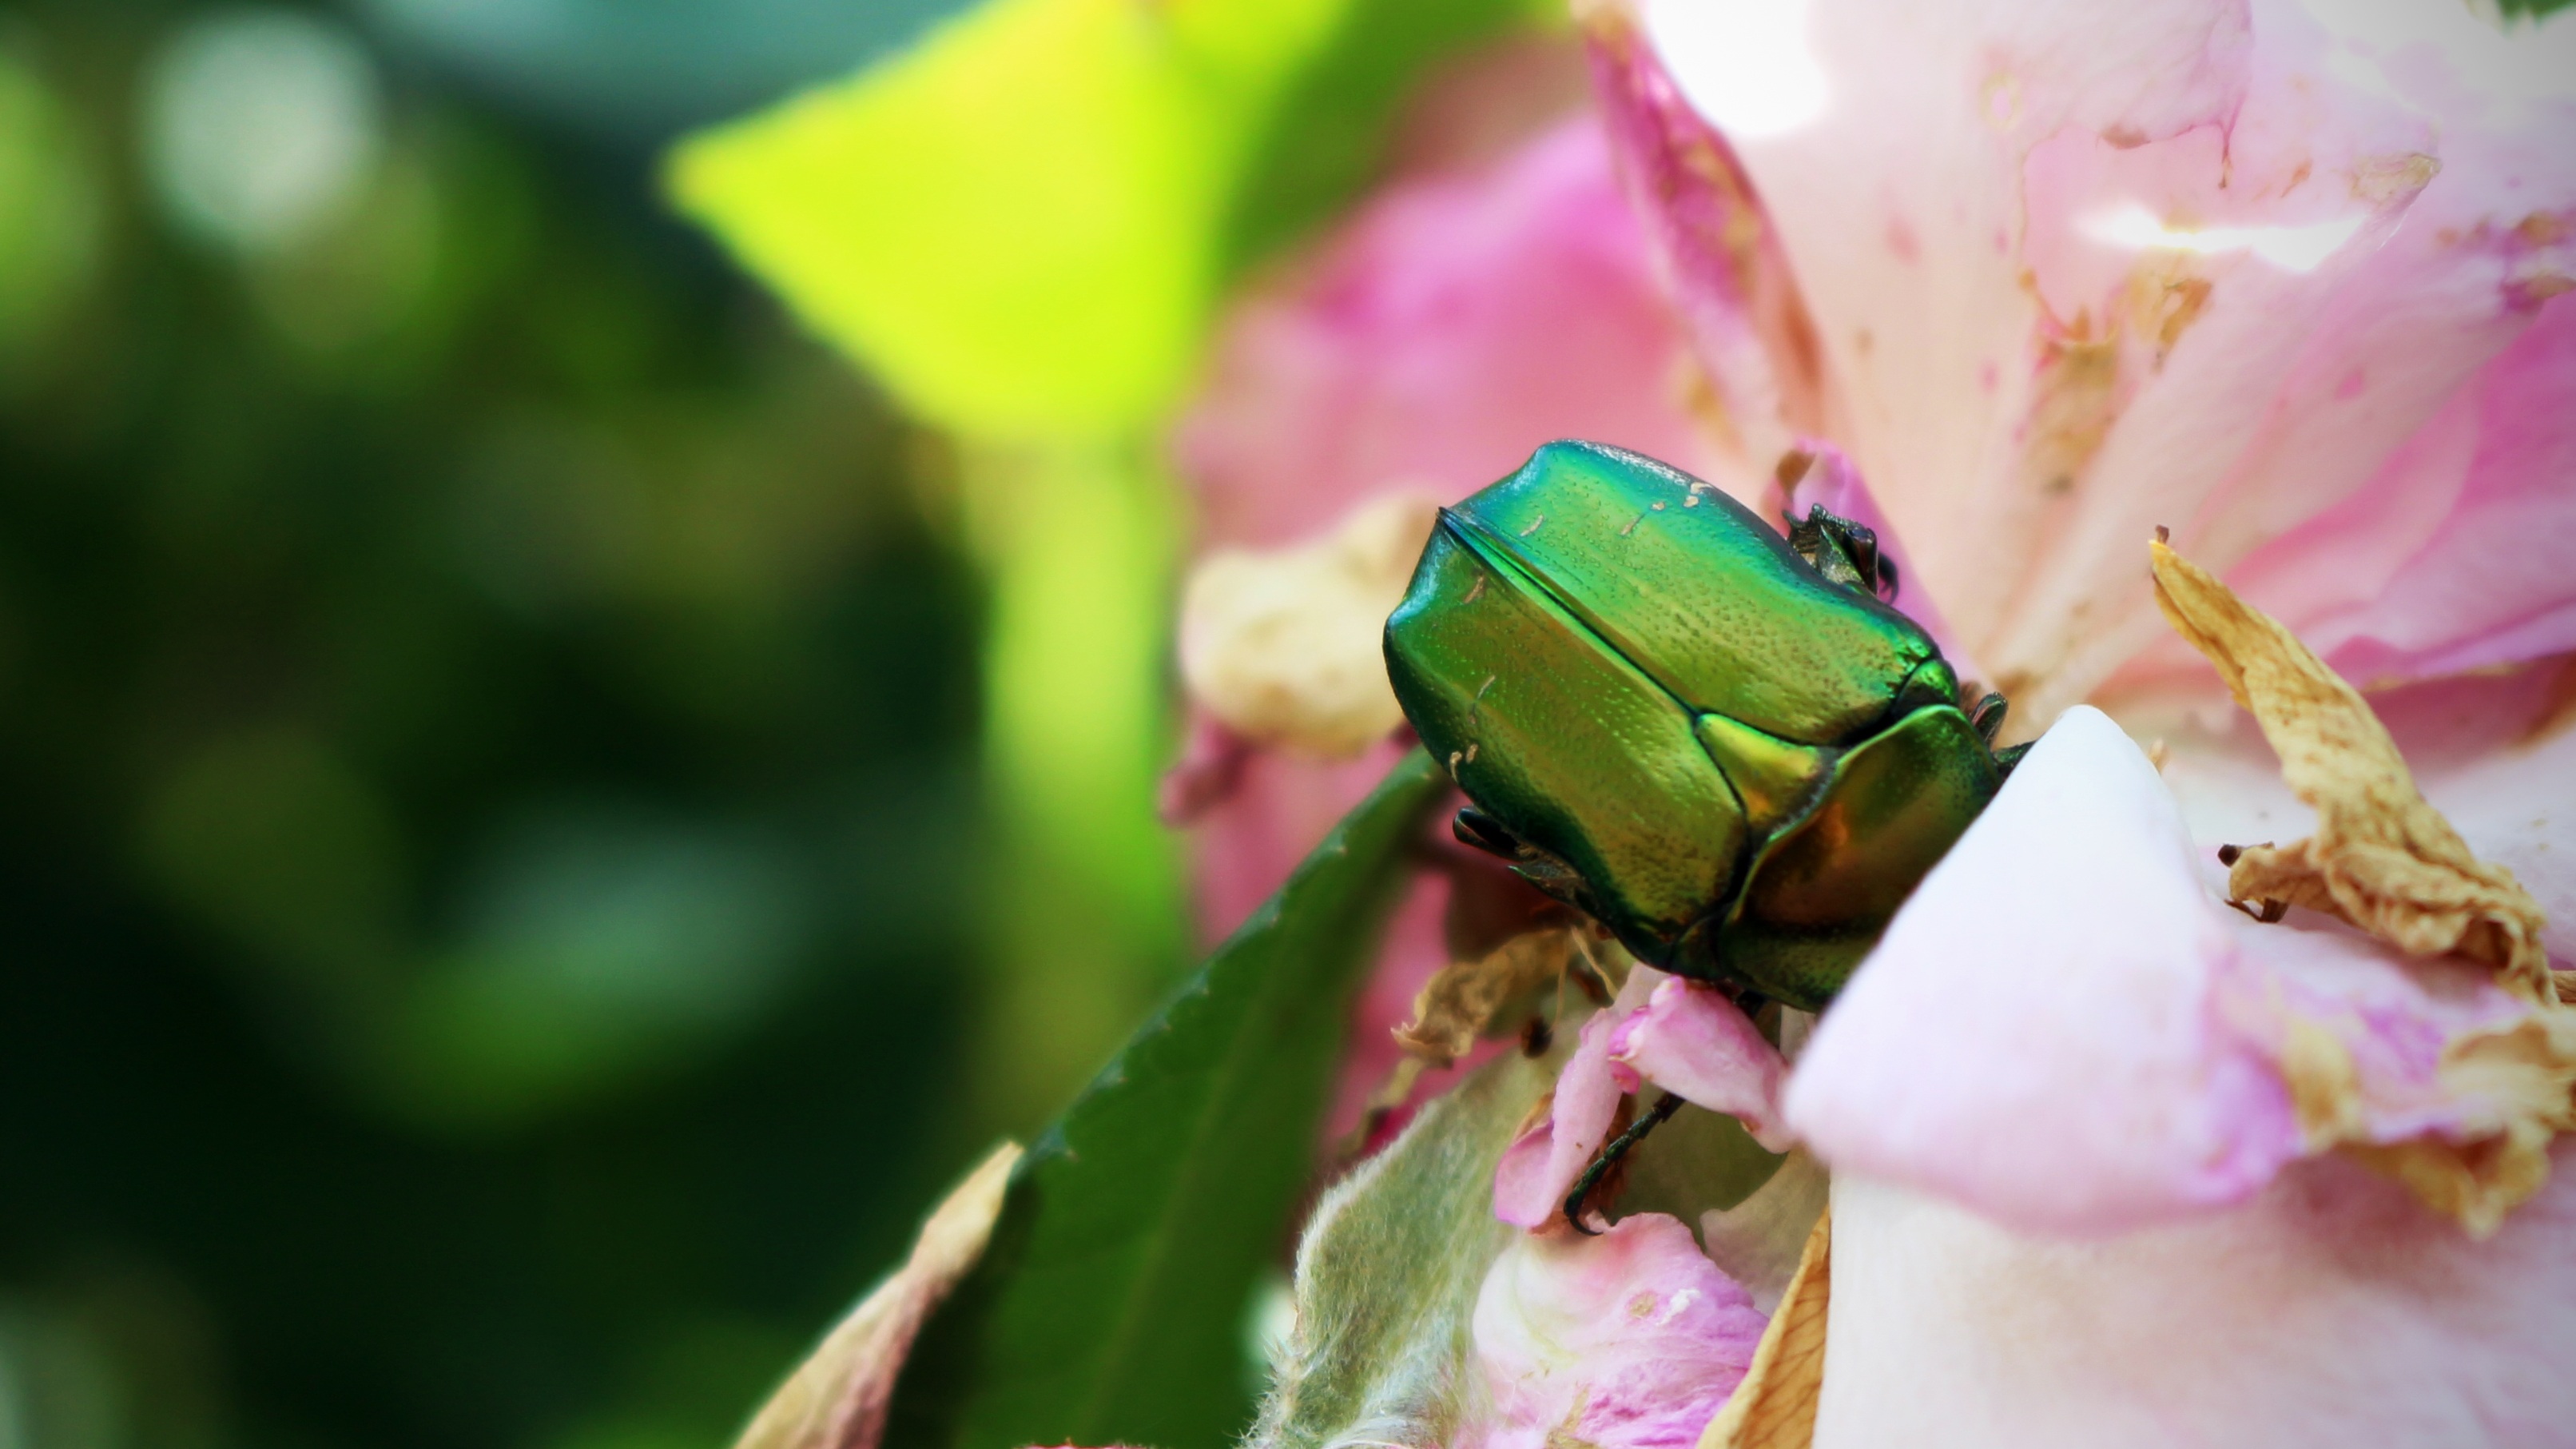
nature, branch, blossom, plant, photography, leaf, flower, petal, summer, green, insect, botany, garden, flora, fauna, invertebrate, close up, insects, bud, parasites, macro photography, citonia, plant stem